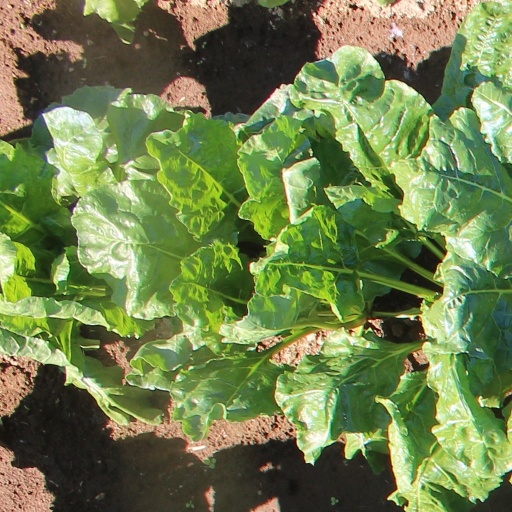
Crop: sugar beet